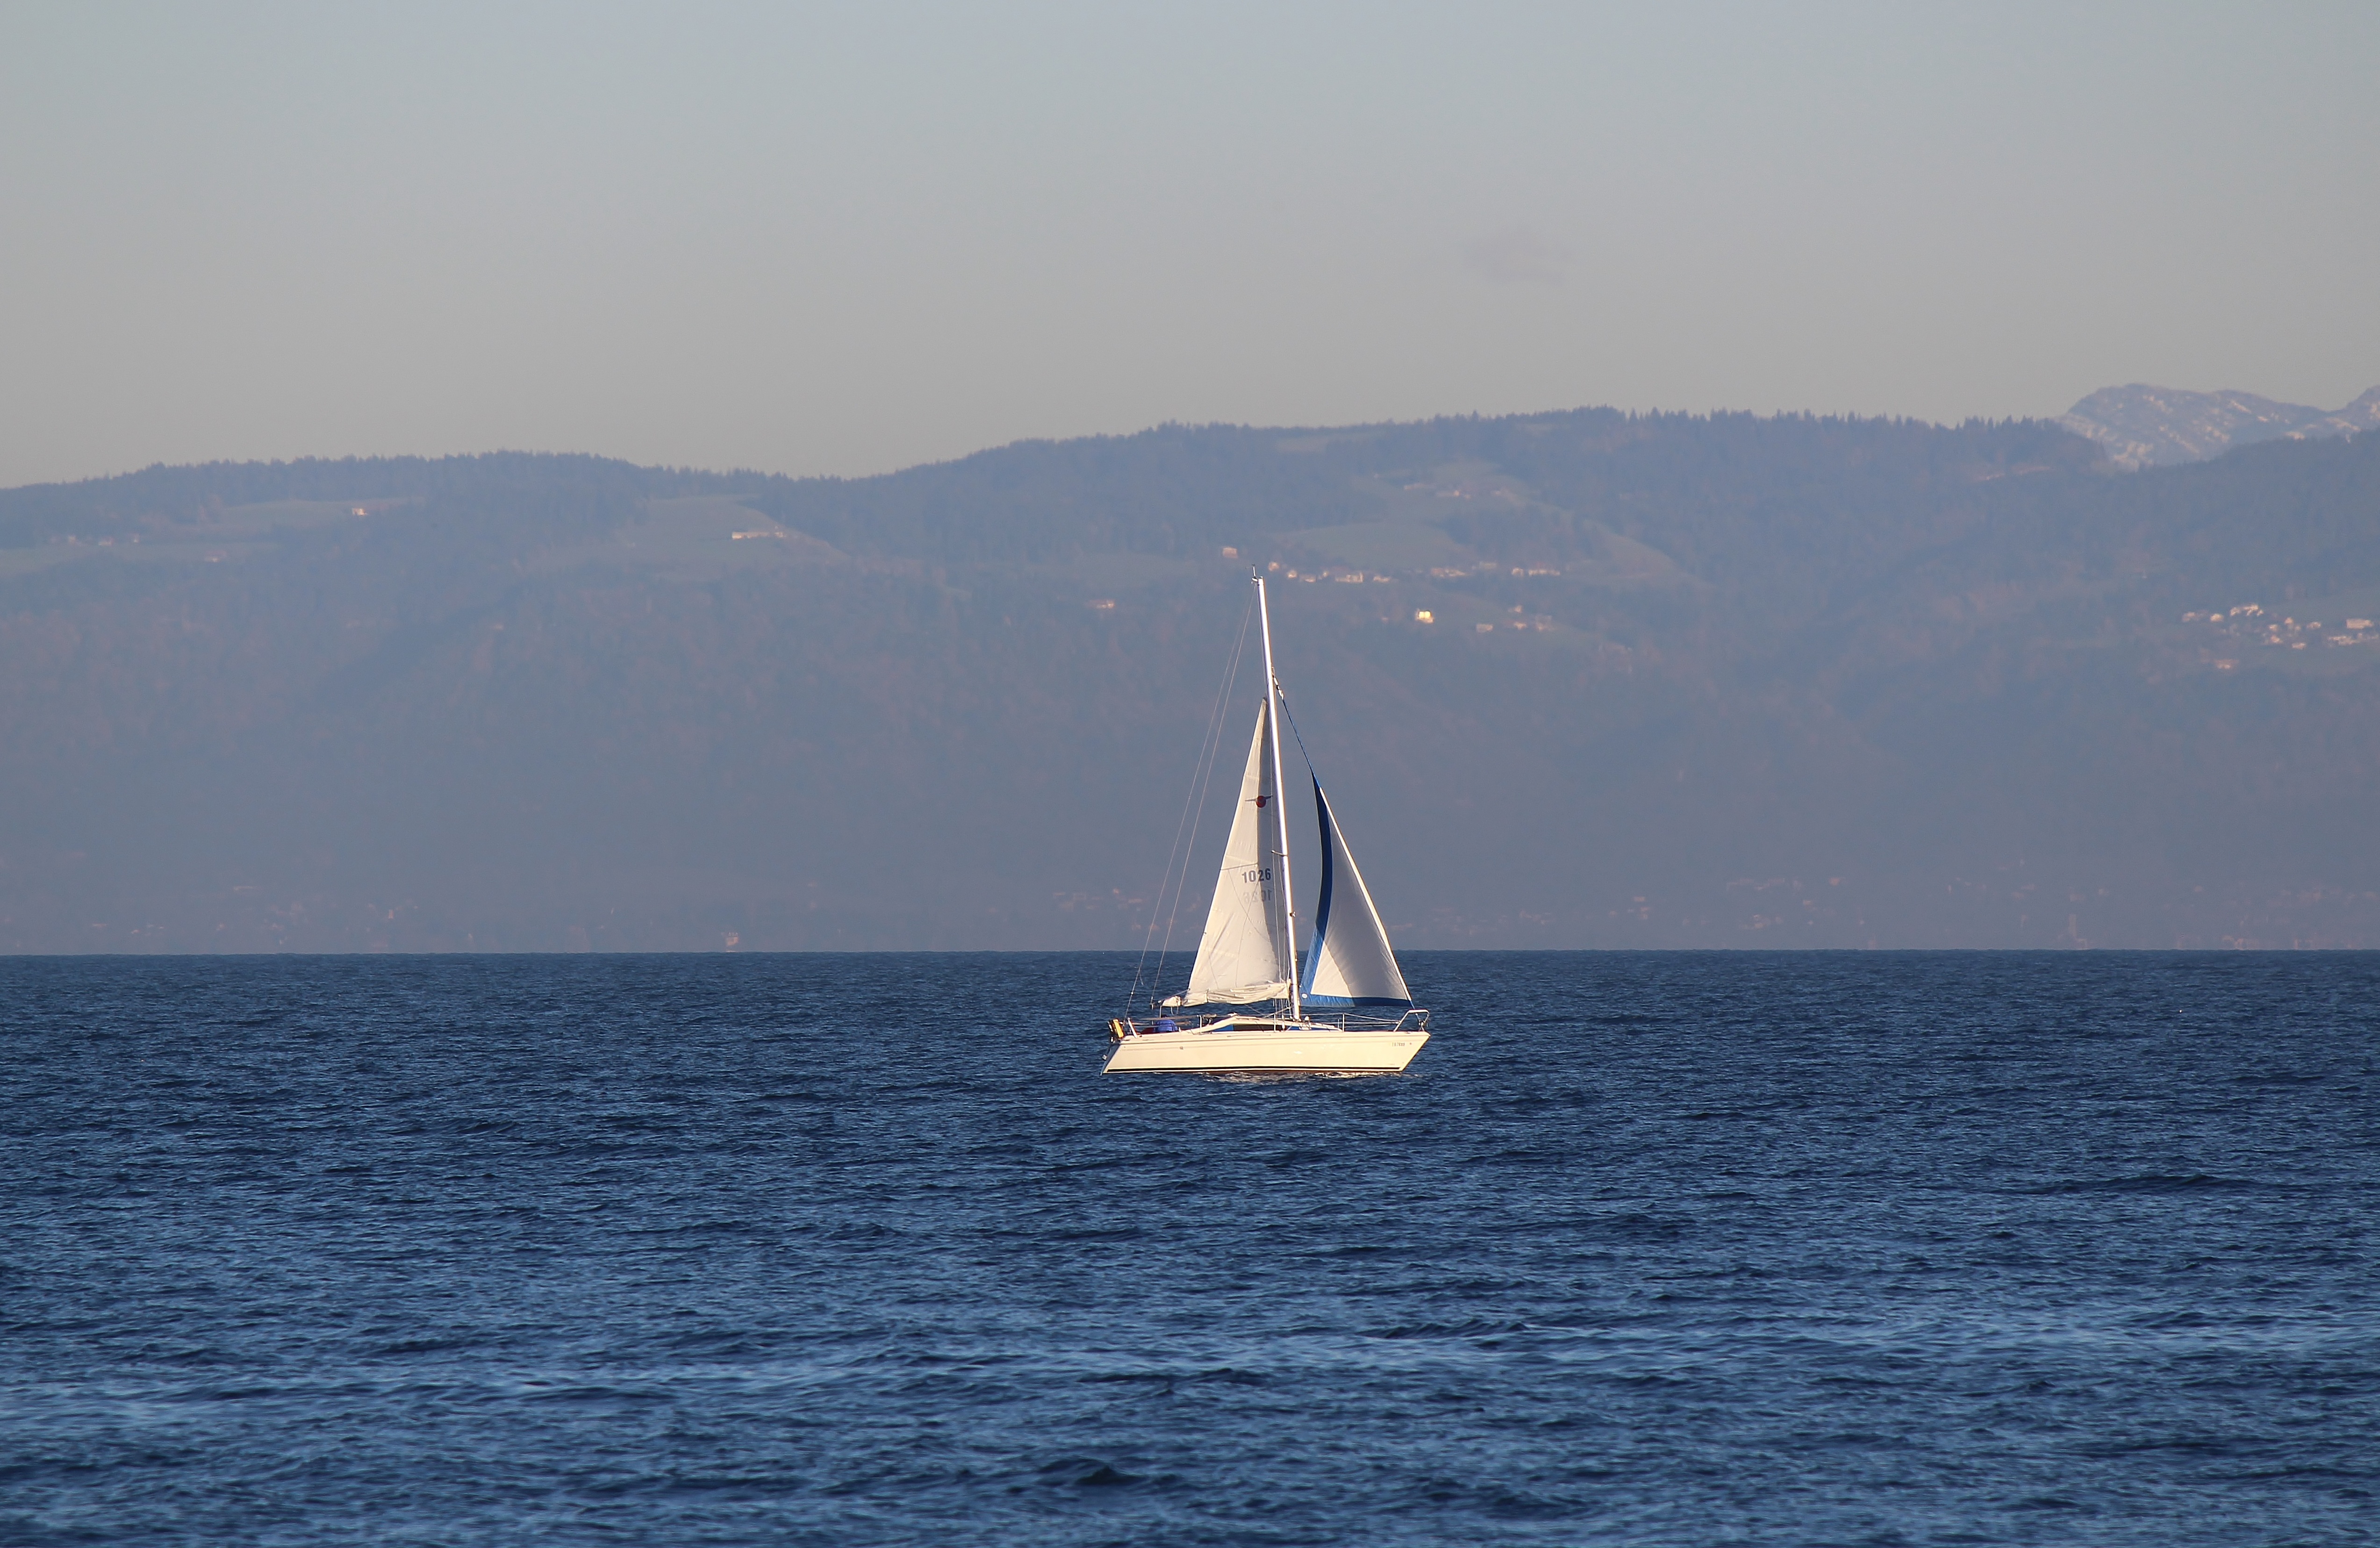
sea, water, ocean, horizon, sky, boat, lake, vehicle, mast, sailing, bay, sailboat, background, sail, watercraft, sailing boat, sailing ship, lake constance